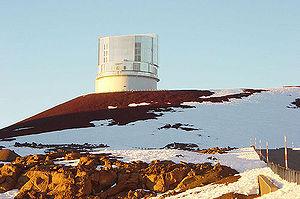
L'Observatoire astronomique national du Japon ou NAOJ est la principale organisation de recherche astronomique japonaise. Elle regroupe des observatoires de différents types situés au Japon, le grand télescope optique de Subaru situé sur l'île d'Hawaï, des observatoires spatiaux comme Hinode et les participations japonaises à de réalisations internationales : ALMA, TMT, ...